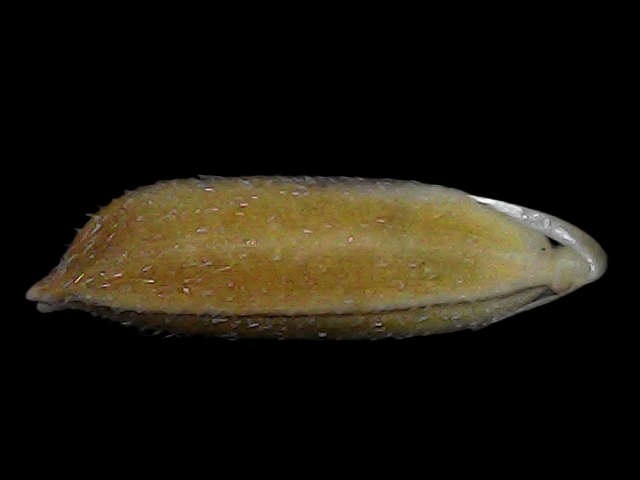
Rice variety: Bd56